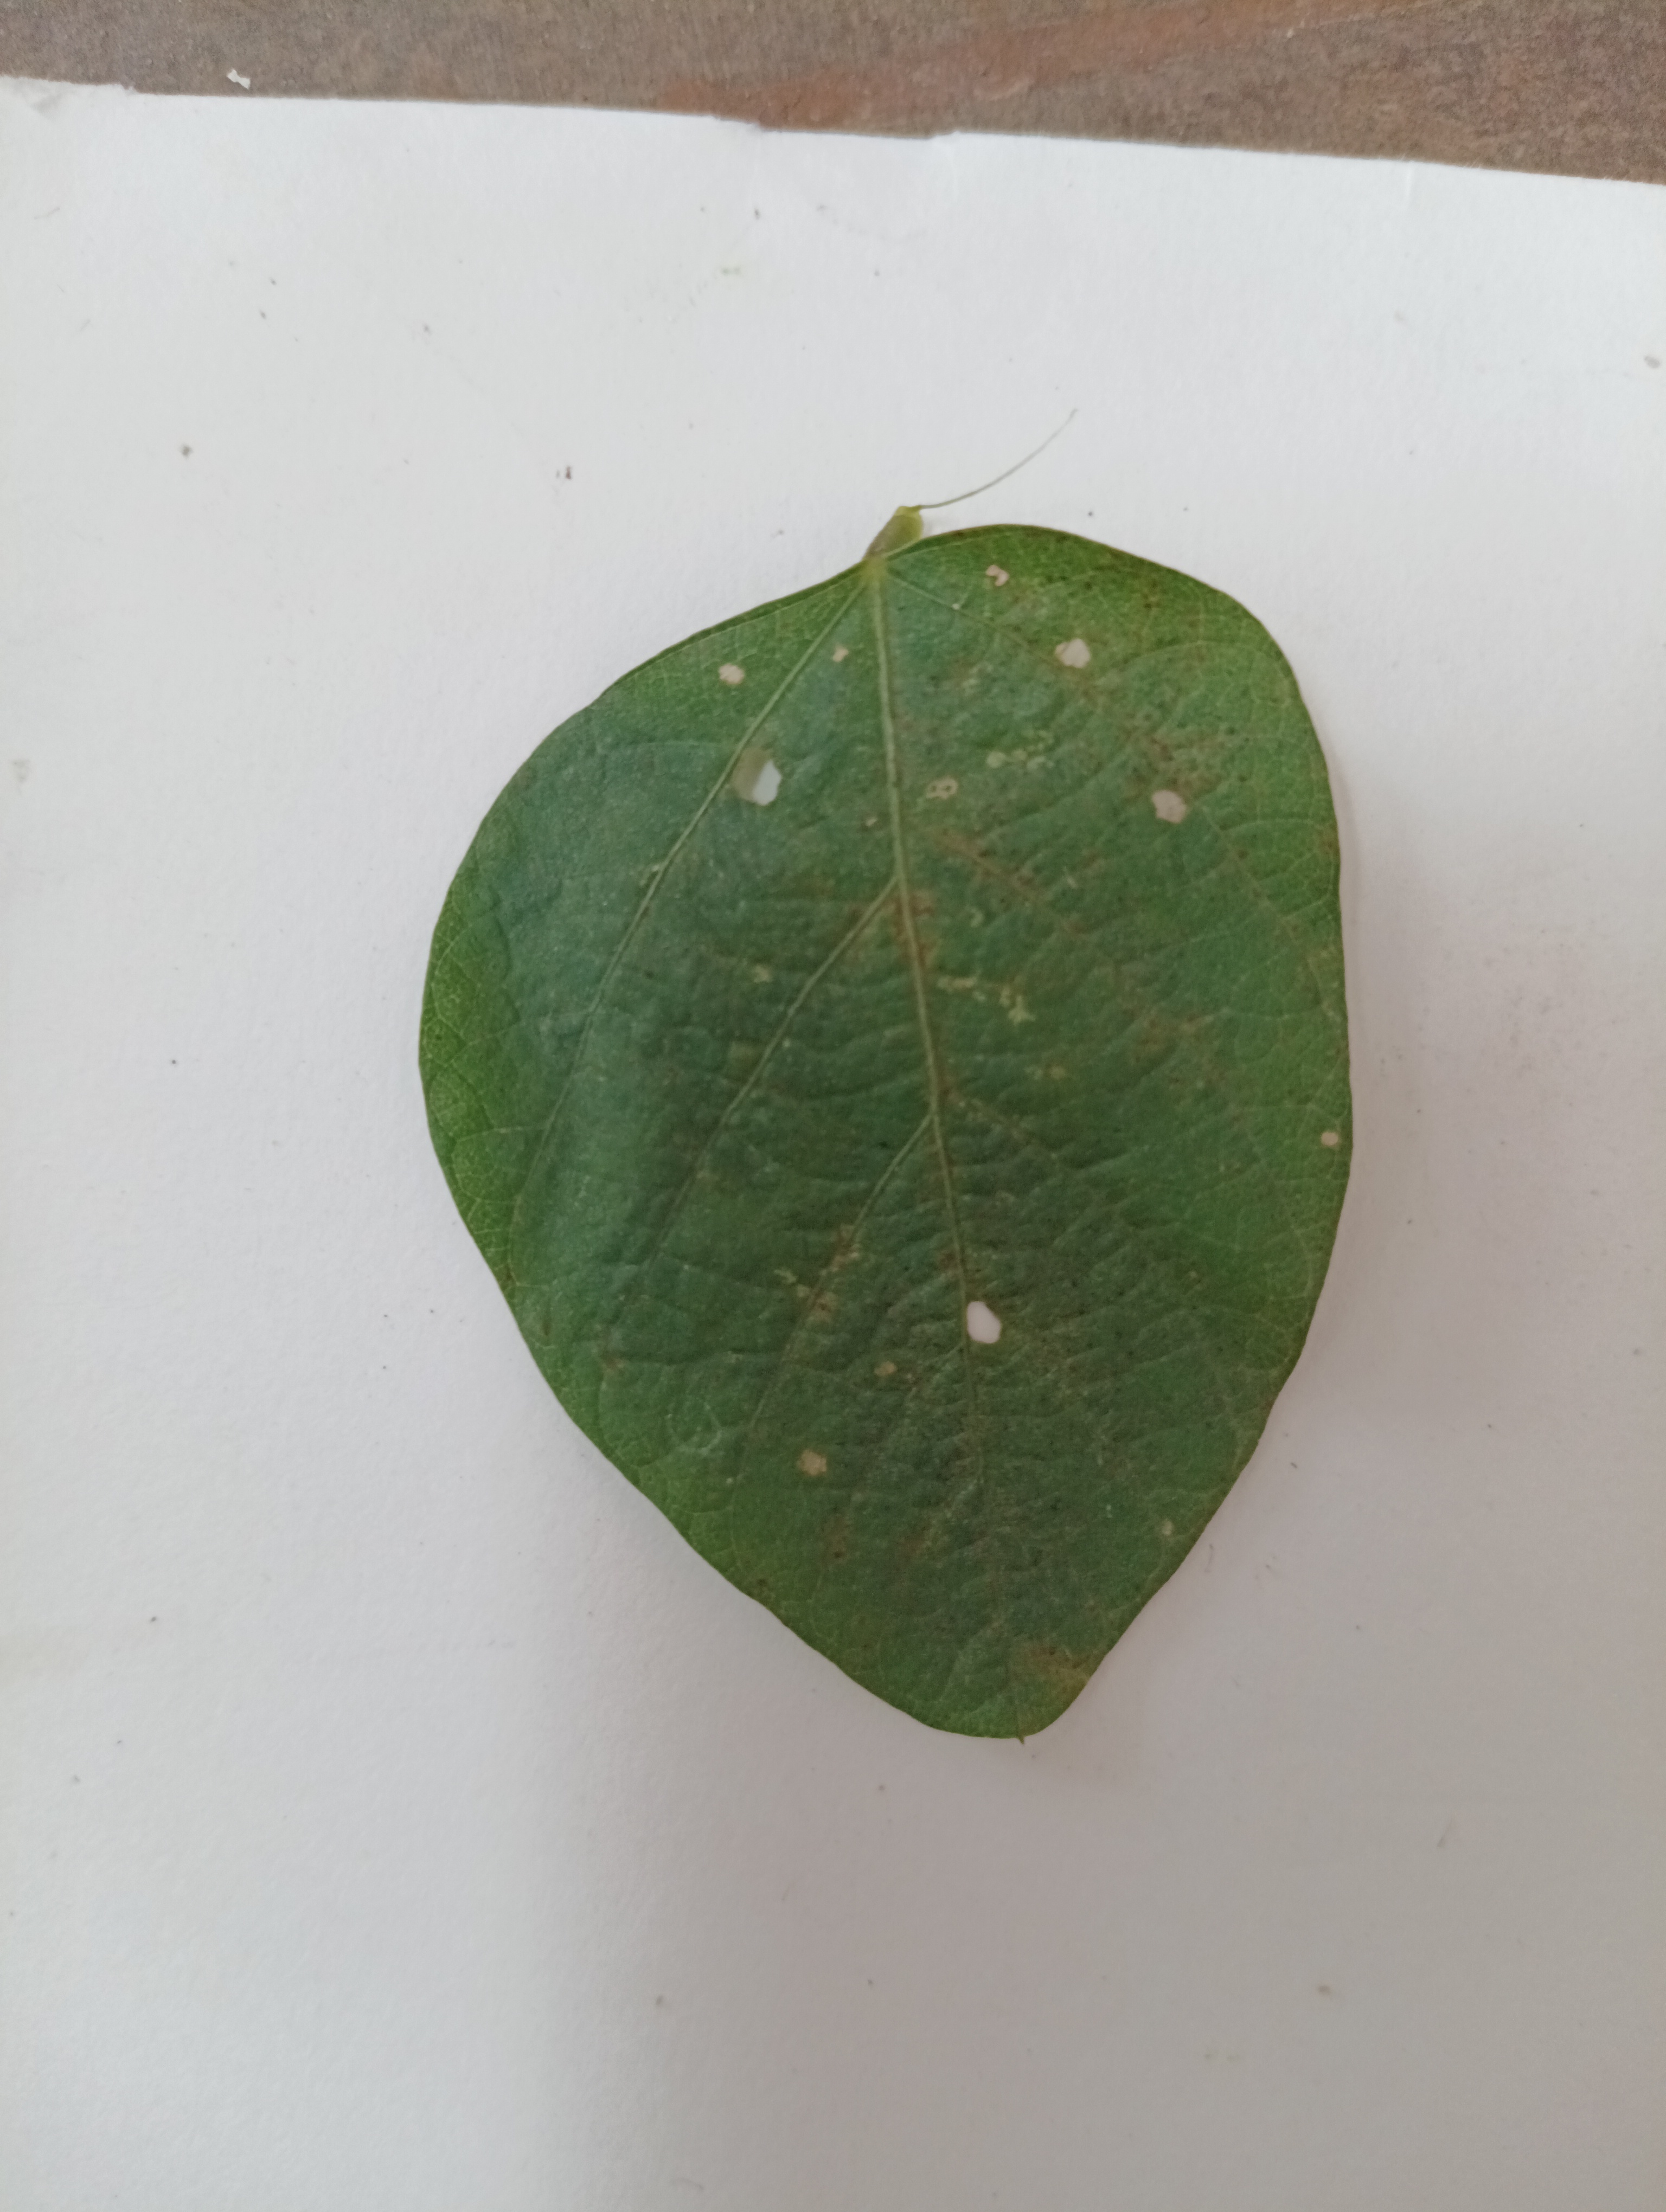
Label: Healthy